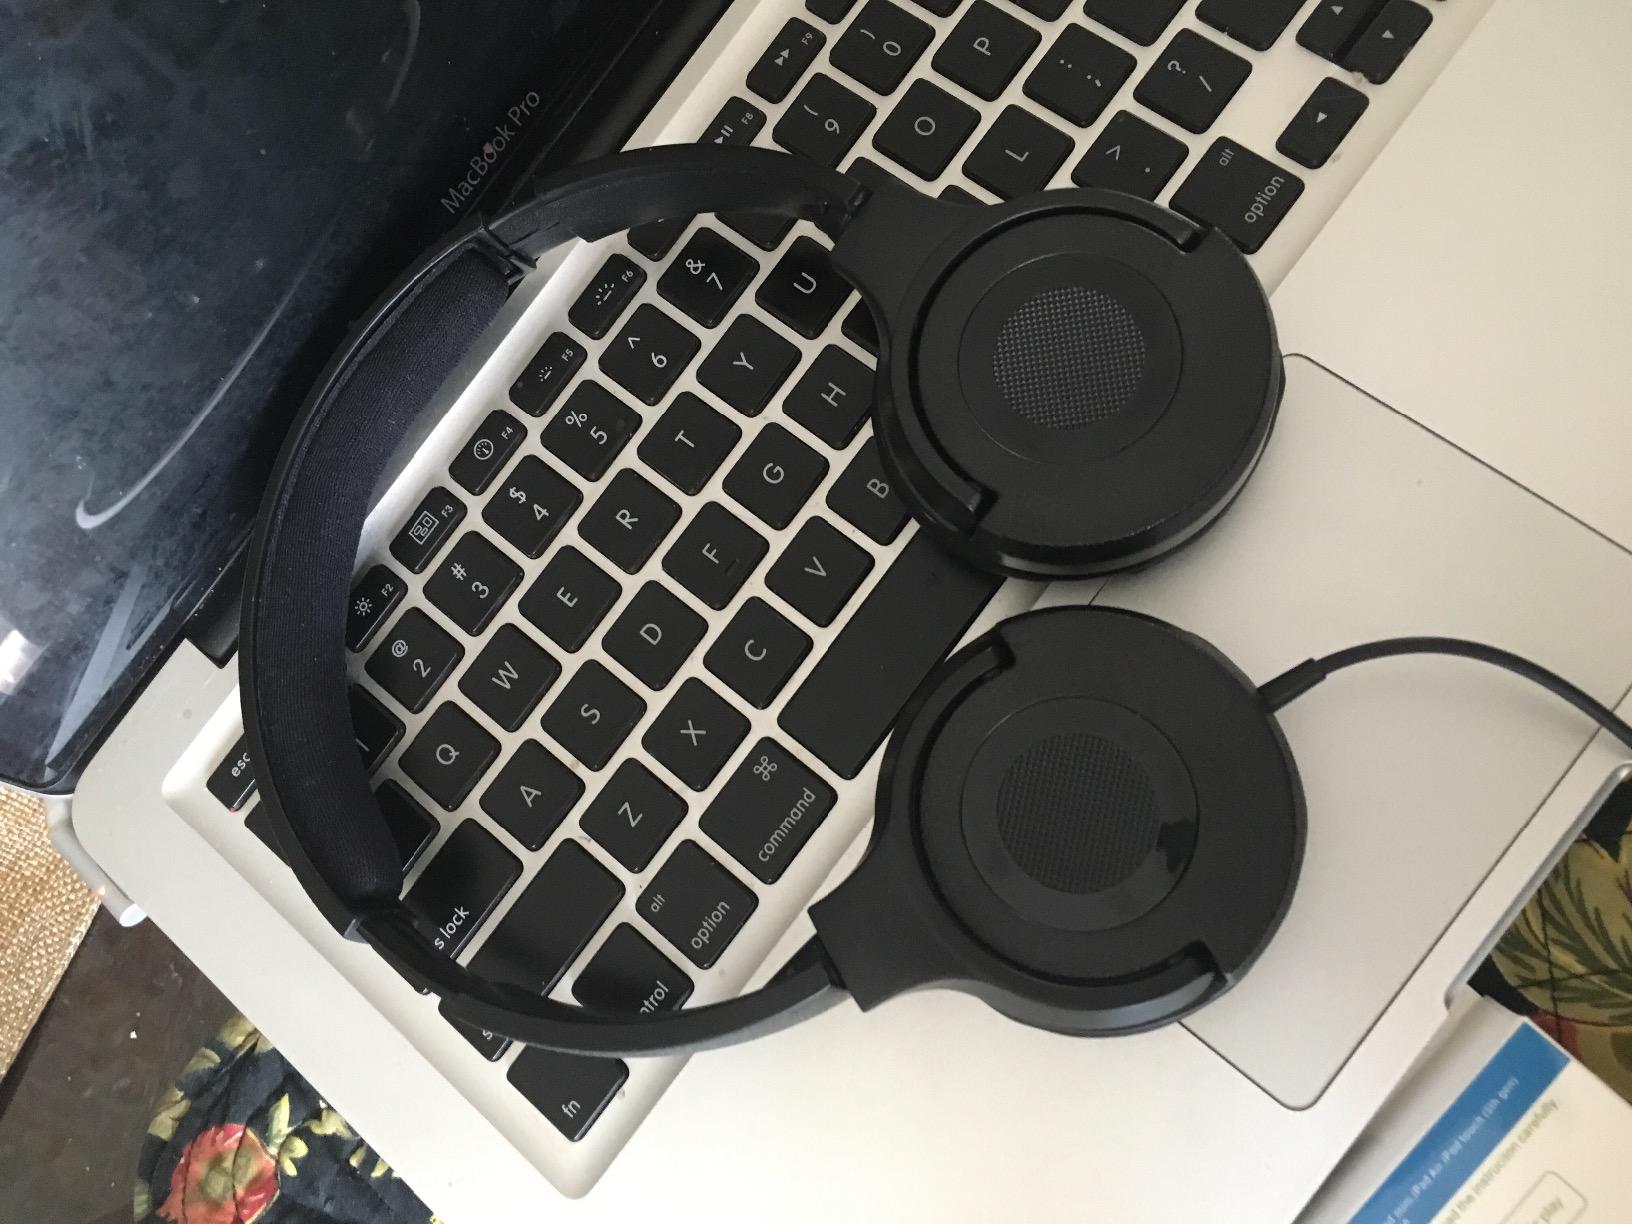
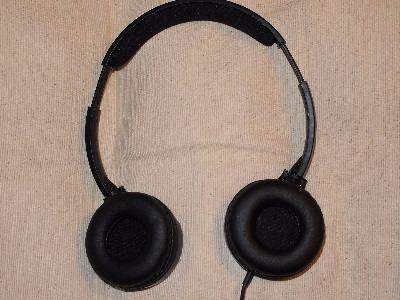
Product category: headphones
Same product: yes